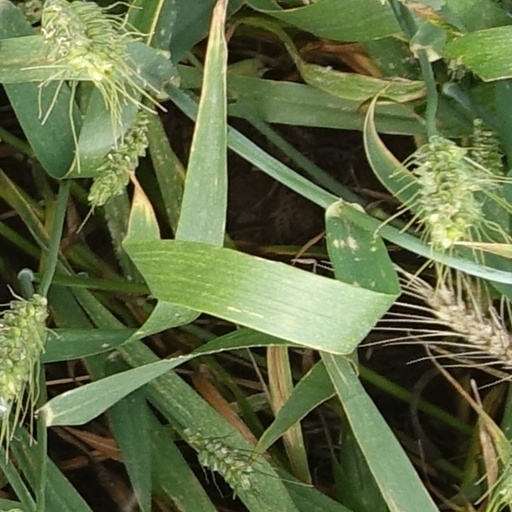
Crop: wheat